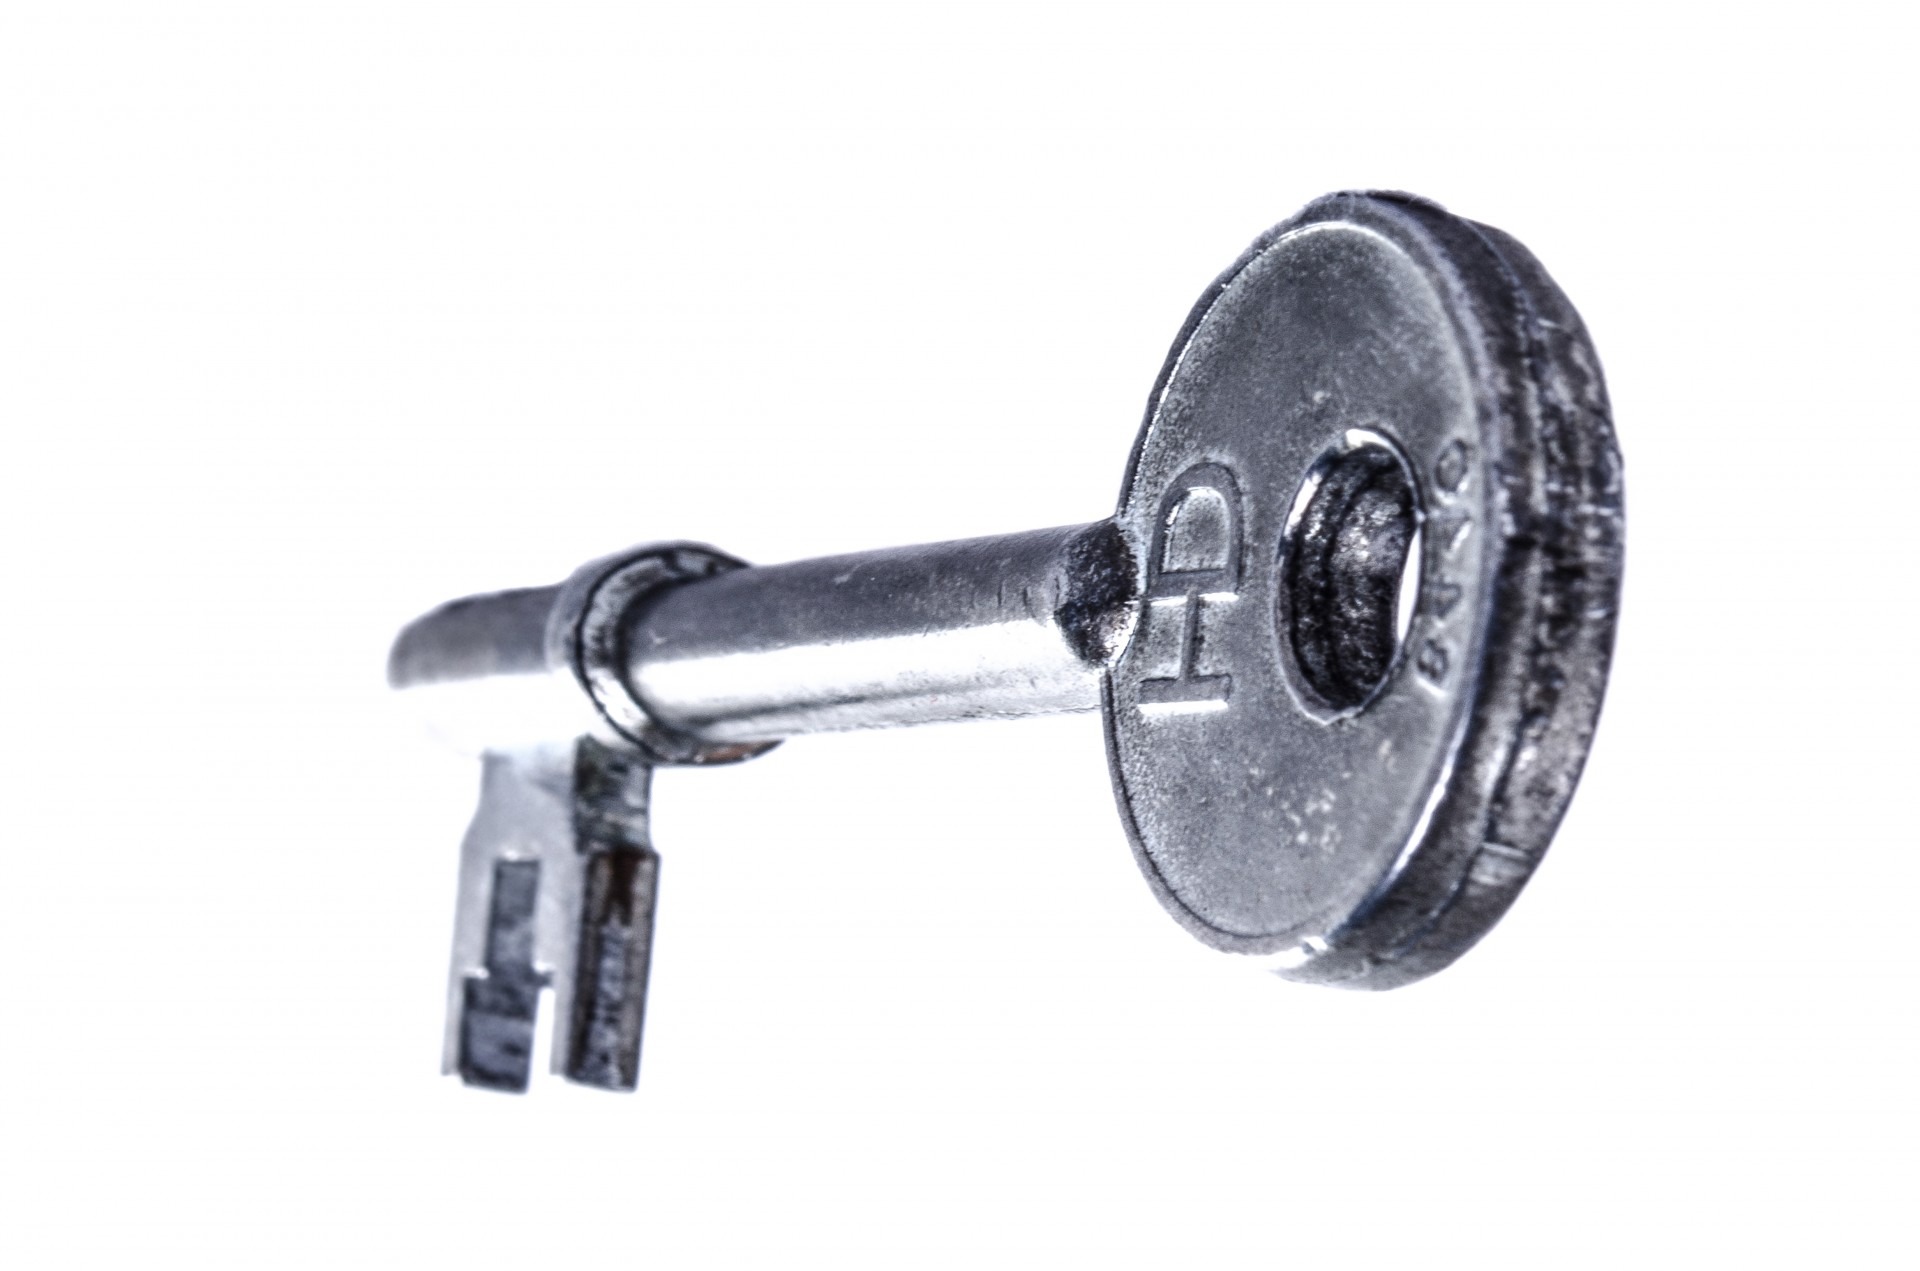
path, open, white, wheel, retro, house, home, isolated, key, metal, property, door, security, product, tap, gold, concept, access, financial, success, finance, prosperity, opportunity, ownership